Maria Kanellis

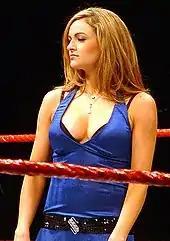
Maria in WWE in 2006

On the January 2, 2006, episode of "Raw", Maria was attacked and stripped of her clothes by Vince's Devils (Victoria, Torrie Wilson, and Candice Michelle), but she was saved by Ashley Massaro. During a commercial break that night, Vince McMahon announced a Gauntlet Bra & Panties Match for New Year's Revolution between all five girls. At the event, Maria was the first to enter the Gauntlet match and eliminated Michelle and Wilson before being eliminated by Victoria. The match was ultimately won by Massaro. On the February 6, episode of "Raw", Jonathan Coachman announced that Edge and Lita would have fought the mixed team of John Cena and Maria in the main event, and before the match John Cena kissed Maria, who came into his locker room to express her nervousness for the competition (despite the kiss, any on-screen romance between the pair was born). Maria scored the victory after a spear meant for Cena hit Lita. The following month, Lita defeated Maria in a one-sided singles match.